Jean de Vienne (governor)

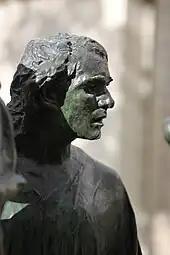
Detail of Rodin's statue "Jean de Fiennes", depicting Jean de Vienne

Vienne was a son of Philippe de Vienne, lord of Pagny. He was the French commander of Mortagne in 1340 and governor of Calais during the siege of Calais undertaken by King Edward III of England starting on 4 September 1346. After a long siege, Jean was forced to capitulate on 3 August 1347.